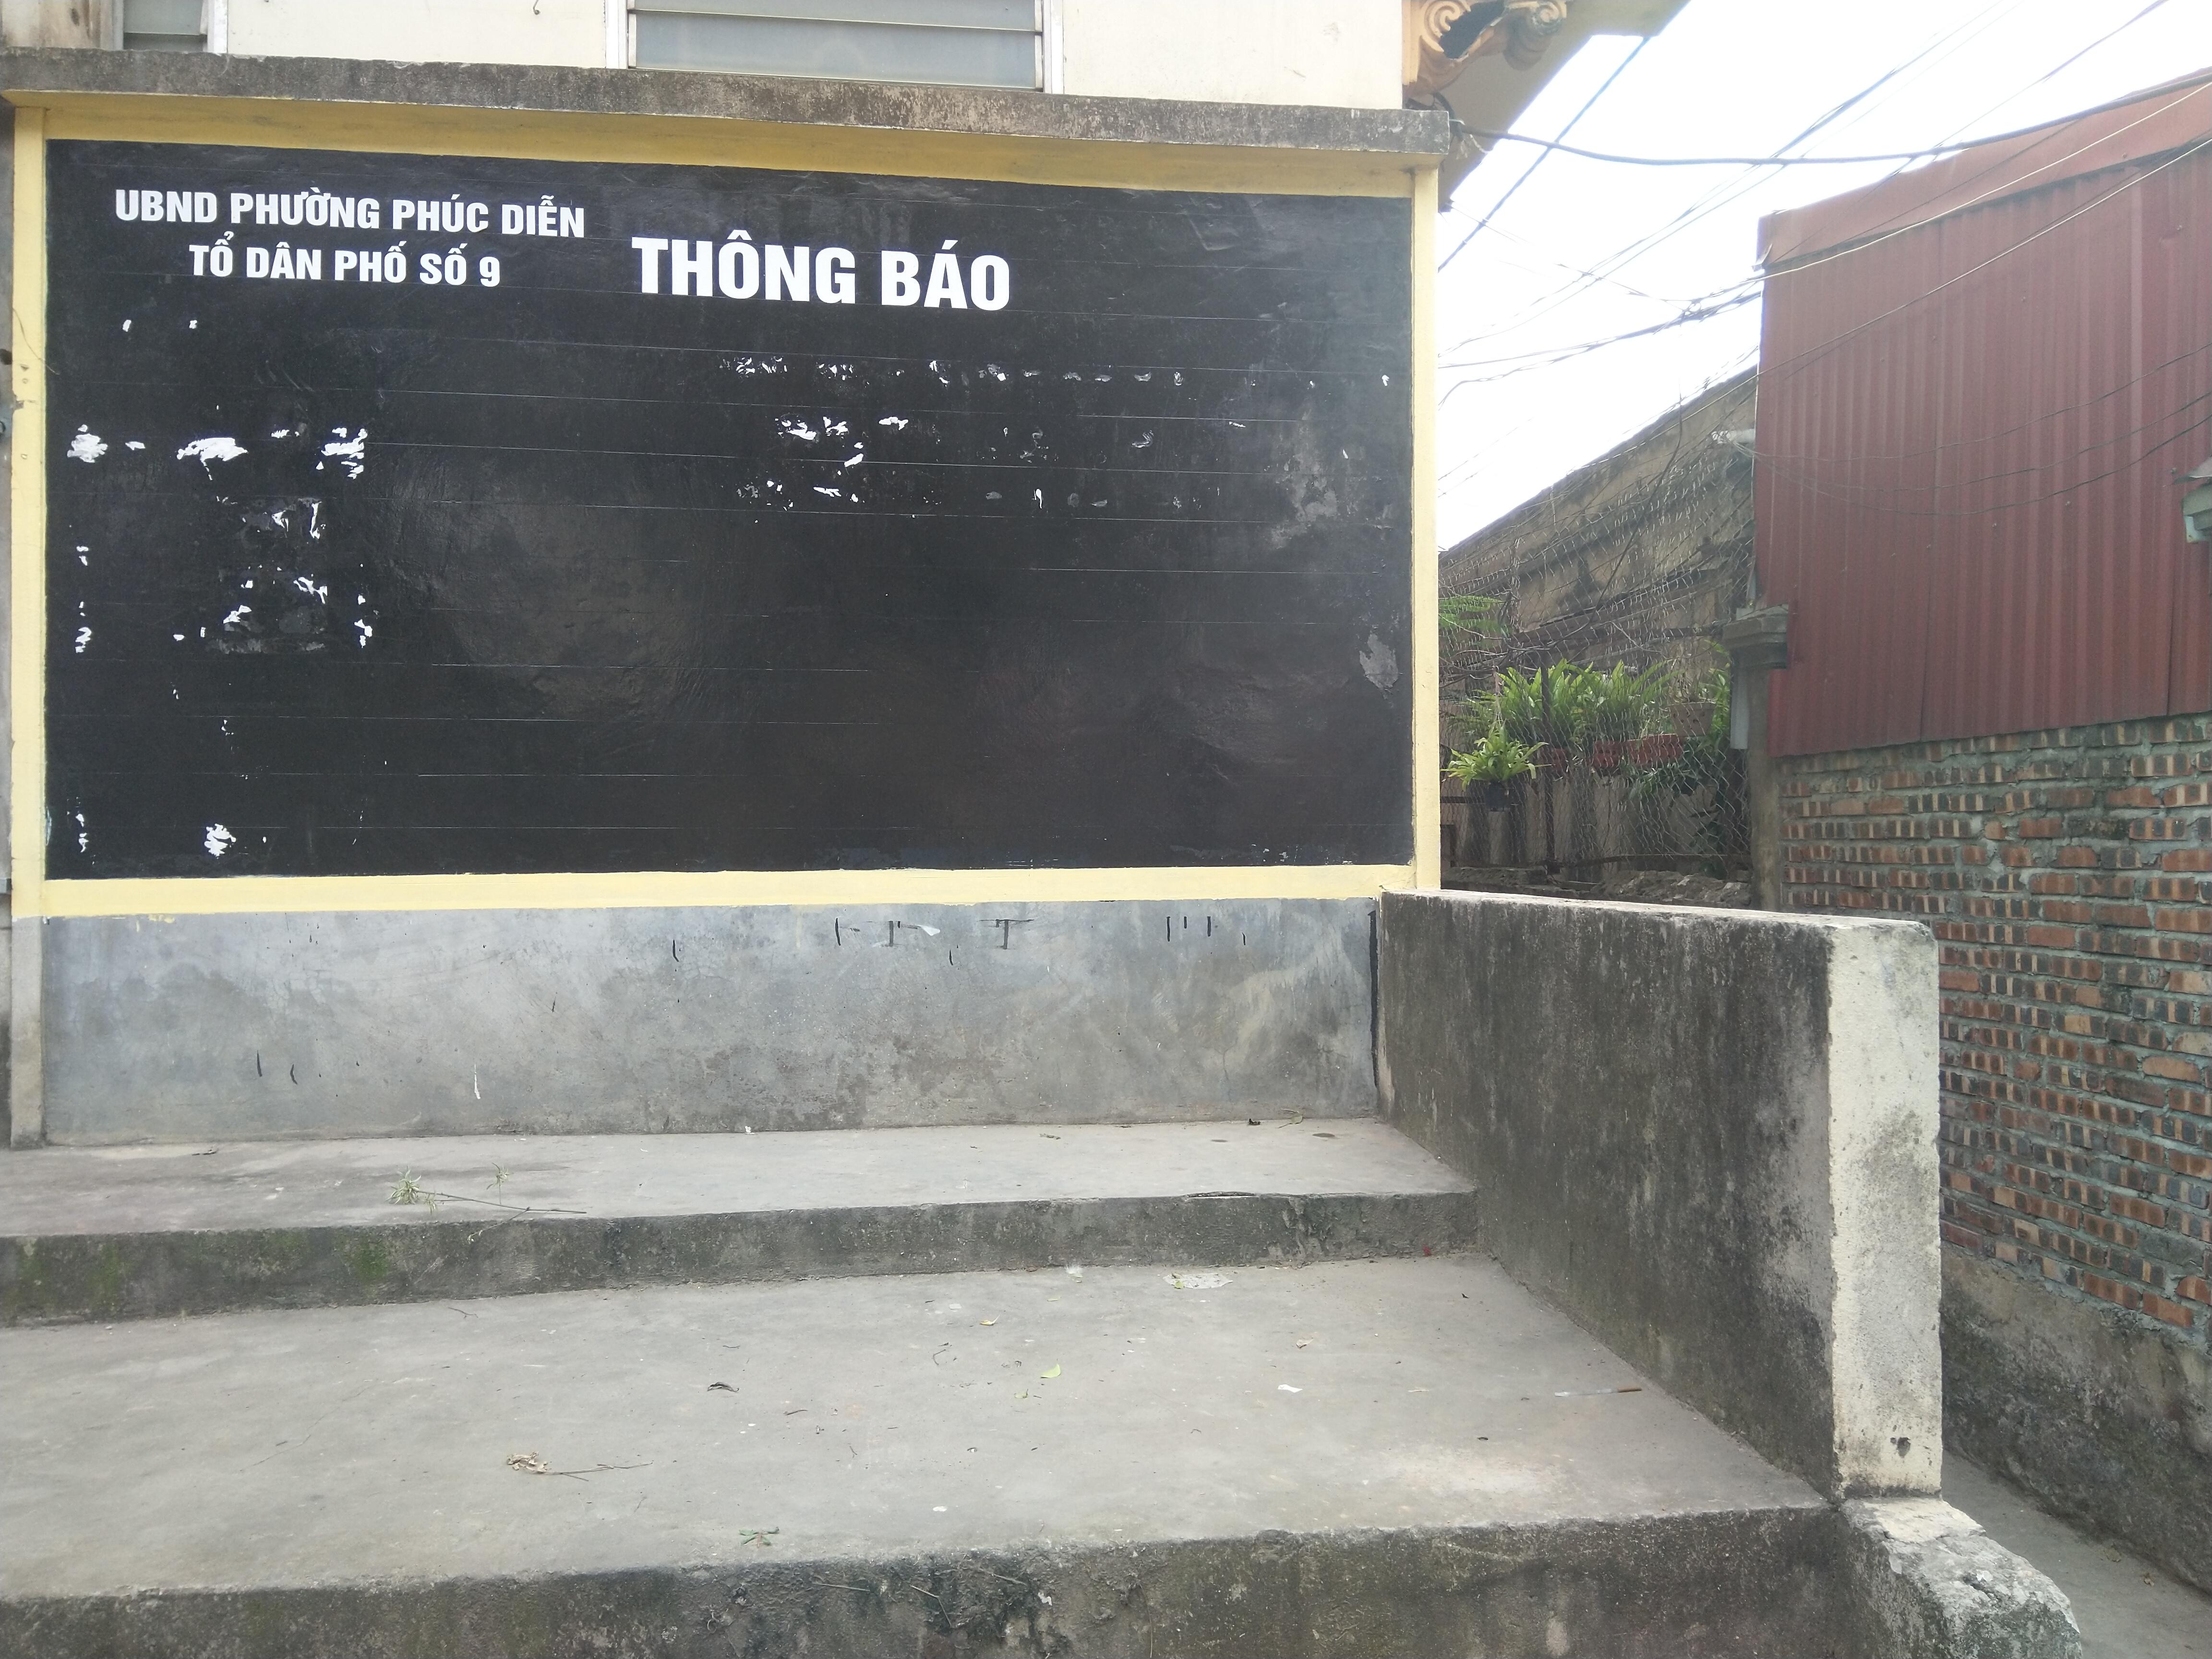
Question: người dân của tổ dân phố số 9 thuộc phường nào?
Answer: người dân của tổ dân phố số 9 thuộc phường phúc diễn